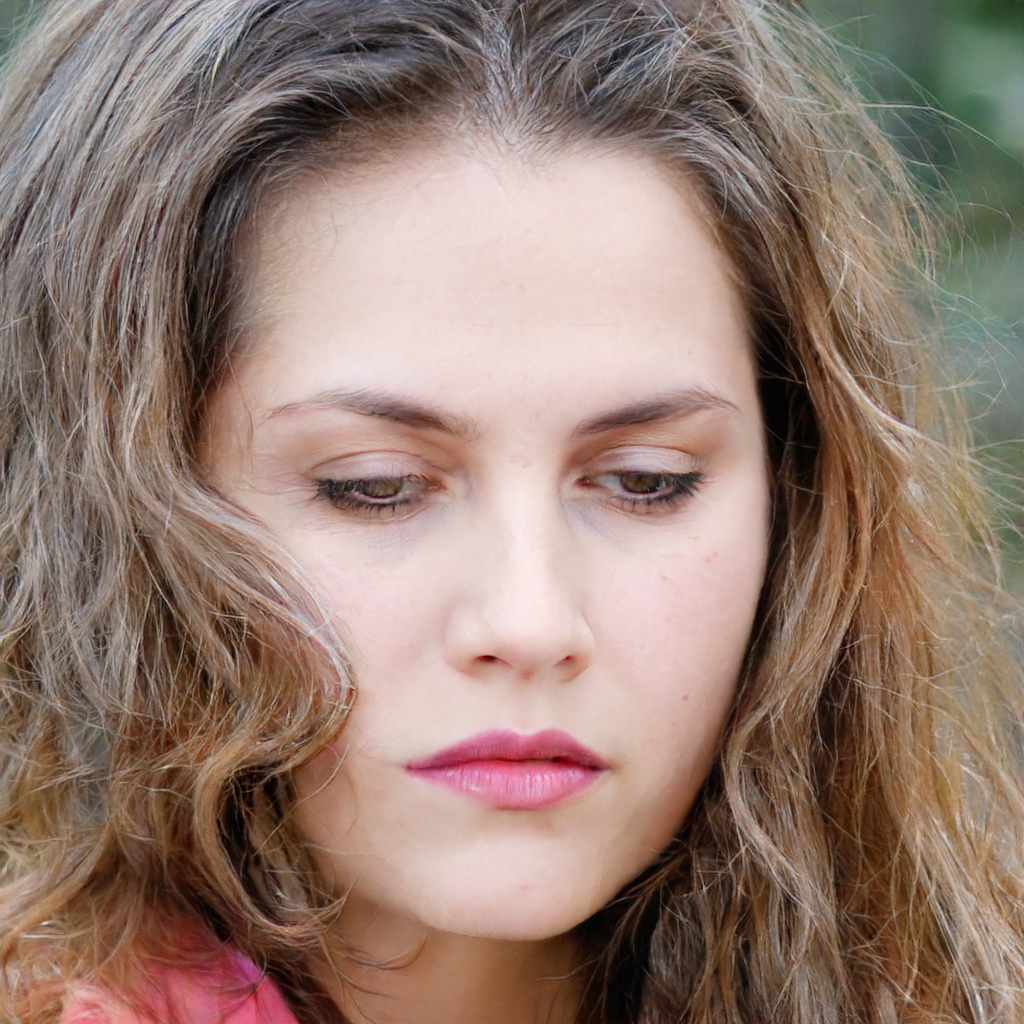
Label: Colored